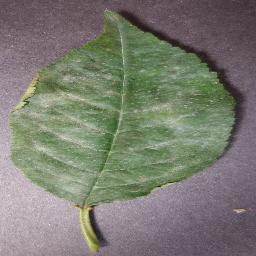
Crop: cherry
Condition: (including_sour)_powdery_mildew